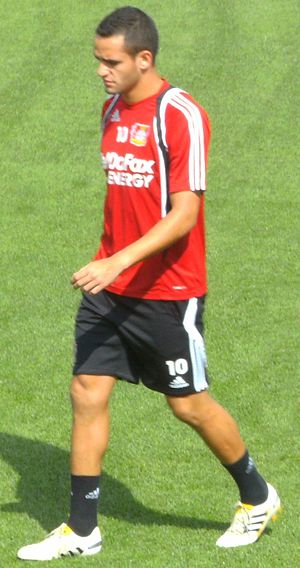
Renato Augusto
Renato Soares de Oliveira Augusto er en brasiliansk fodboldspiller, der spiller som midtbanespiller hos Beijing Guoan i Kinas Superliga. Han har spillet for klubben siden 2016. Han har tidligere spillet for blandt de brasilianske storklubber Flamengo og Corinthians samt tyske Bayer Leverkusen.